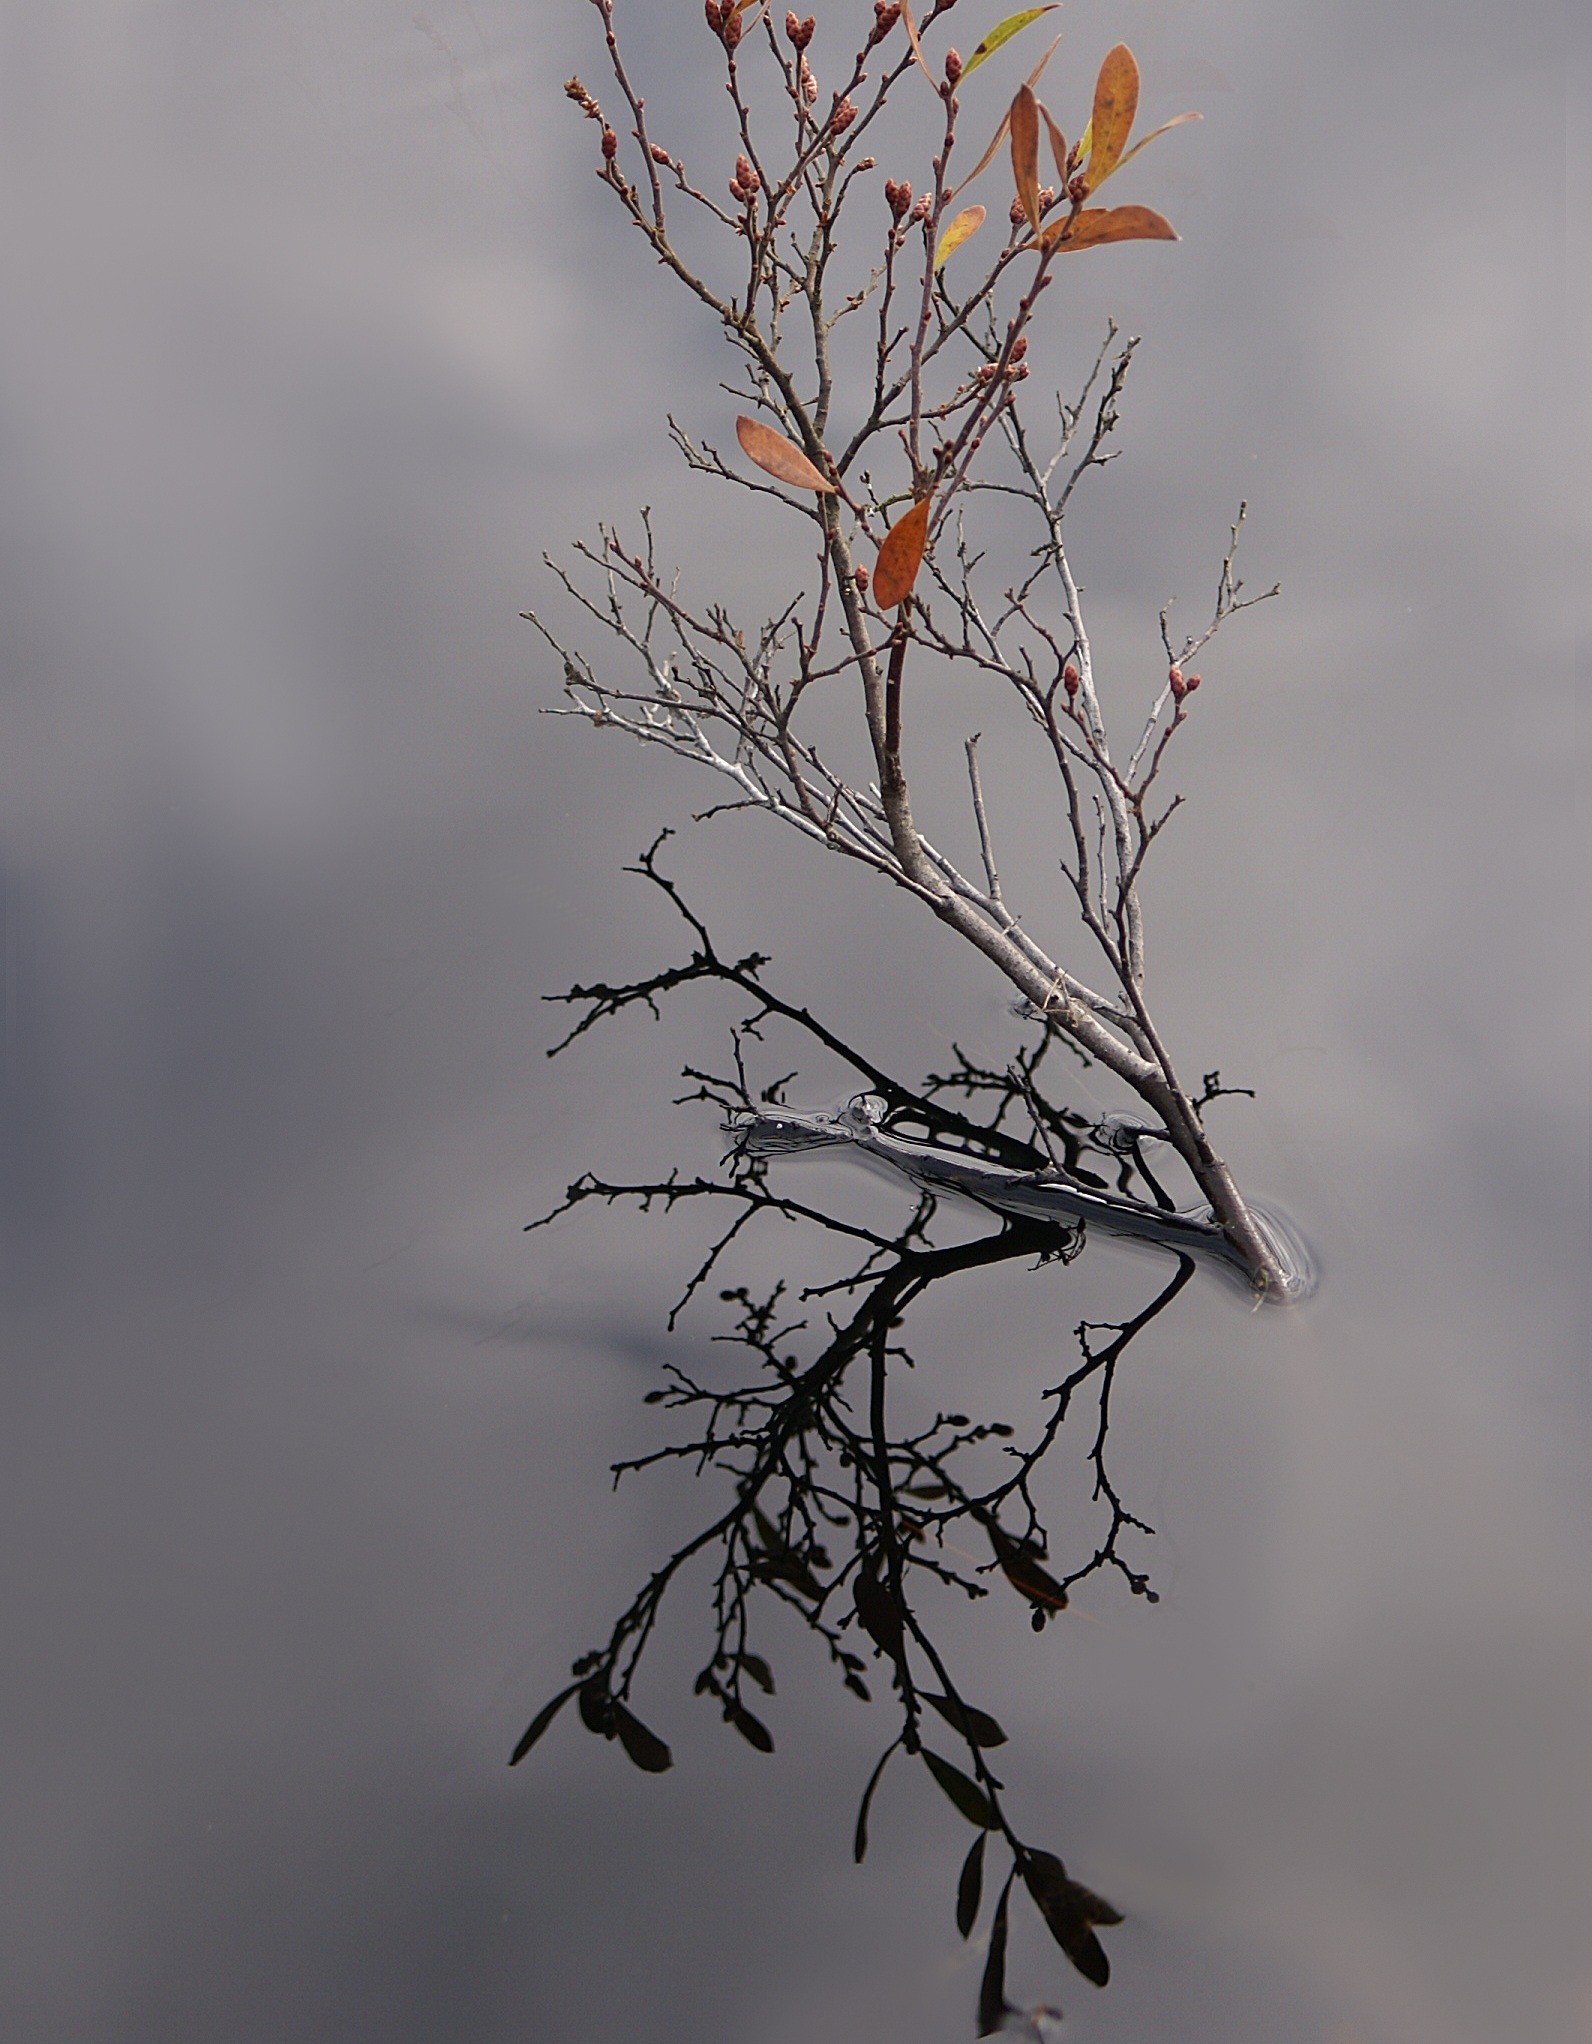
tree, water, nature, marsh, branch, winter, plant, sky, leaf, flower, frost, bush, autumn, flora, season, twig, sweden, still, mirror image, atmospheric phenomenon, plant stem, woody plant, mysterious atmosphere